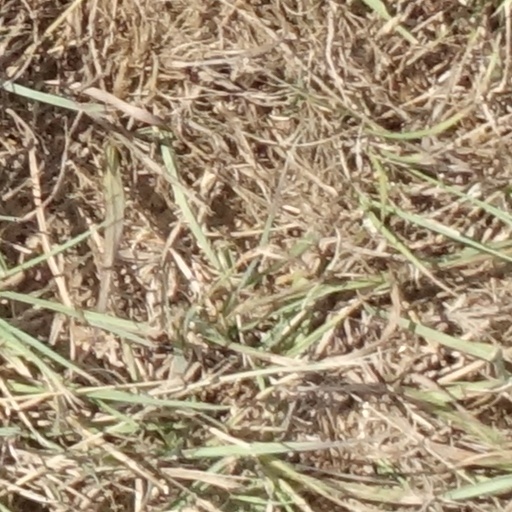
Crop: sorghum